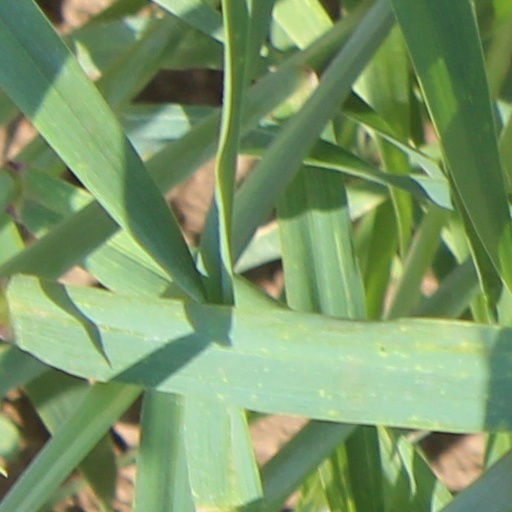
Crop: wheat